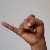
The image shows a hand gesture representing the letter 'J' in Indian Sign Language.